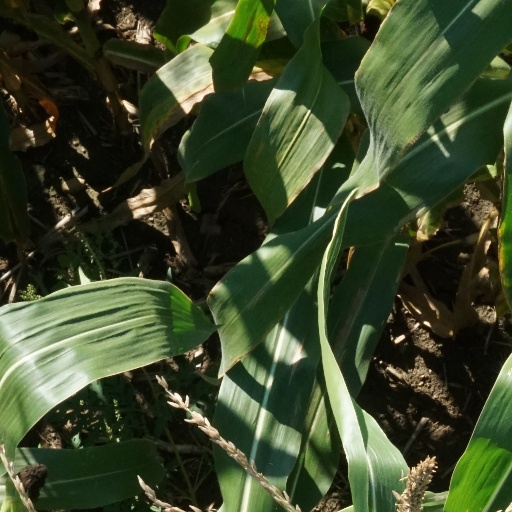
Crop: maize; corn